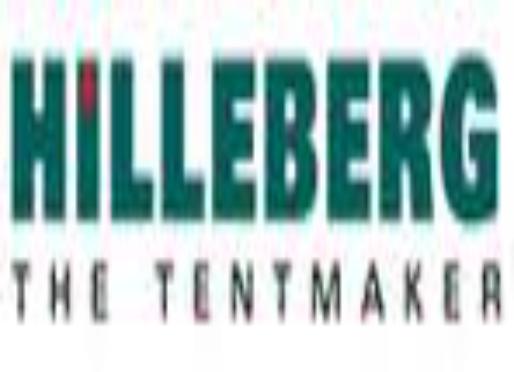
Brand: Hilleberg
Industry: Clothes